Paris, Tennessee

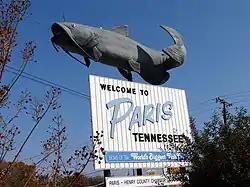
Welcome sign along US 79

Constructed by students at Christian Brothers University in the early 1990s, the Eiffel Tower was installed in Eiffel Tower Park. The original wooden tower was later replaced with a metal structure. The tower is a scale model of the Eiffel Tower in Paris.